Ramtha's School of Enlightenment

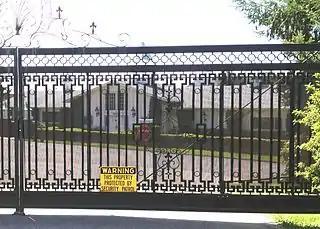
Gate to Ramtha's School of Enlightenment northwest of Yelm, Washington

The school teaches that human beings have the capacity to utilize their inner wisdom, focus their brains, and create their own reality. The school's curriculum is based on the supposed channelings by Knight of the entity Ramtha. Although the school has been criticised for being a cult (see below), Knight and her followers deny such claims and say that the school is neither a religion nor a cult.